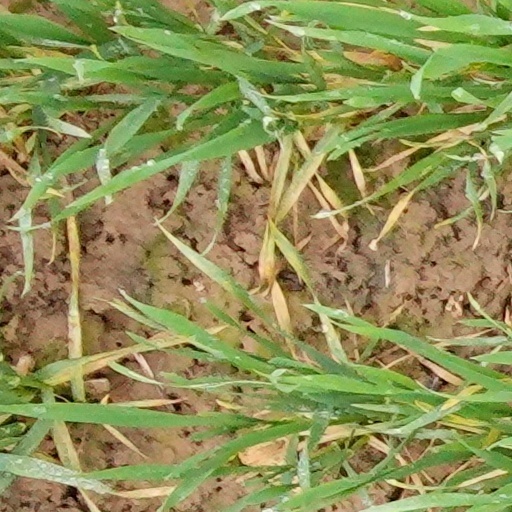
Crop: wheat